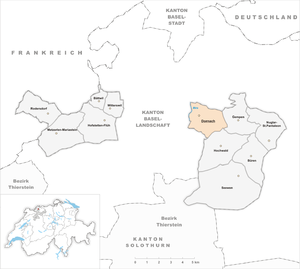
Dornach est une commune suisse du canton de Soleure.